Alexandria Fire Department

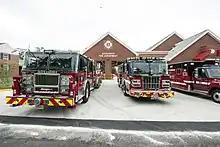
Fire Station 203 Ribbon Cutting in 2021

The Marine Operations Division was started in 1997 to provide protection in the various waterways in and adjacent to the city. The team is trained in both open water and swiftwater rescue as well as marine firefighting. Two Zodiac inflatables (Boat 204 and Boat 214) are available to be rapidly deployed in all weather conditions. The inflatables are designed to be towed by either Engine 204 or Support Unit 204 (a Chevy Suburban), which is equipped with a variety of water rescue equipment. Additionally the division has a MetaCraft Firestorm 50 fireboat, the "Vigilant", equipped with two pumps attached to four fire monitors.